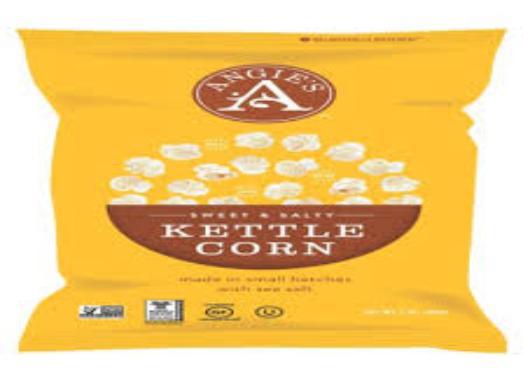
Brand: Angie's Kettle
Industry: Food